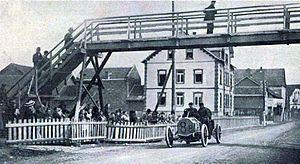
Felice Nazarro, vainqueur de la Coupe de l'Empereur en 1907 (KeiserPreiz), La Vie au Grand Air, 22 juin 1907, p. 426
Le Kaiserpreis, encore appelé « Circuit du Taunus » ou « Coupe de l'Empereur » en France, du nom de l'empereur allemand Guillaume II, est une compétition automobile allemande organisée en 1907 en montagne, sur deux jours et sur un parcours de 117,5 kilomètres.
Felice Nazzaro, dit Le Roi de la vitesse, ou encore The Man who could drive two milles a minute, était un pilote automobile italien s'étant illustré avant le premier conflit mondial, mais aussi en 1922 à l'entame de la quarantaine.